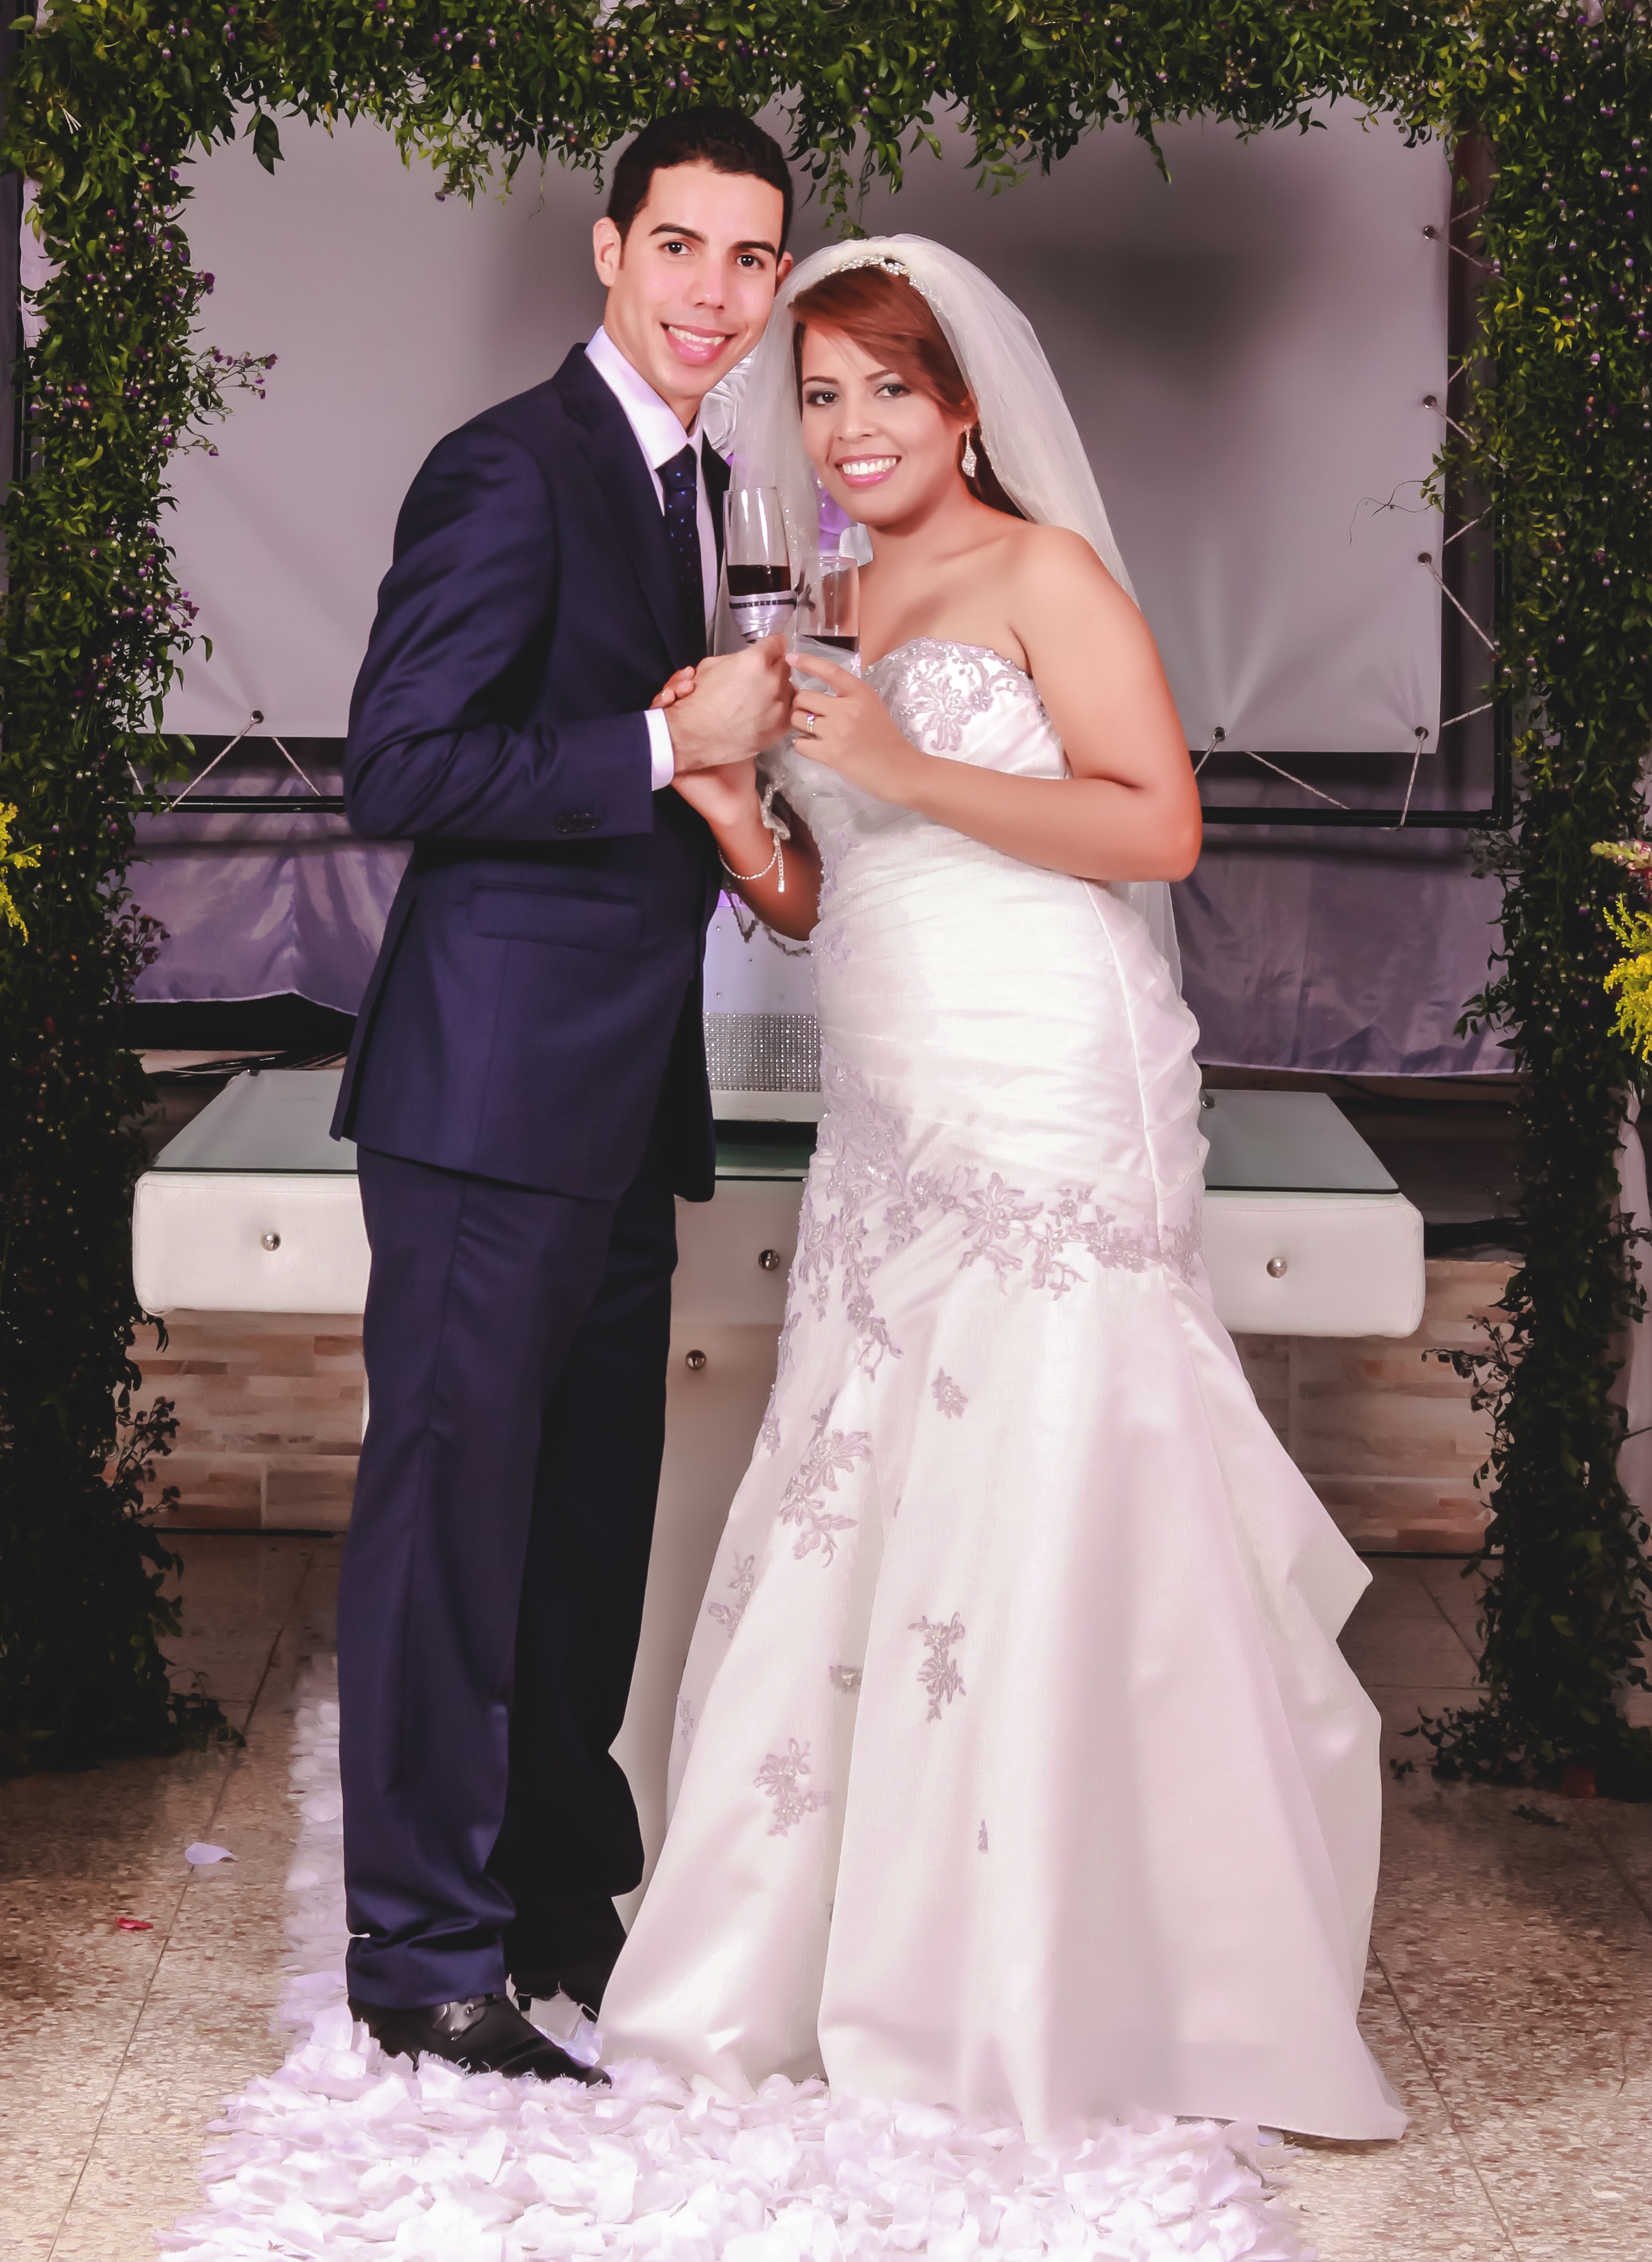
man, woman, kiss, wedding, wedding dress, bride, groom, married, marriage, ceremony, dress, happy, event, ladies, prom, gown, grooms, quinceanera, gentlemen, wedding veil, husbands, wedding reception, bridal clothing